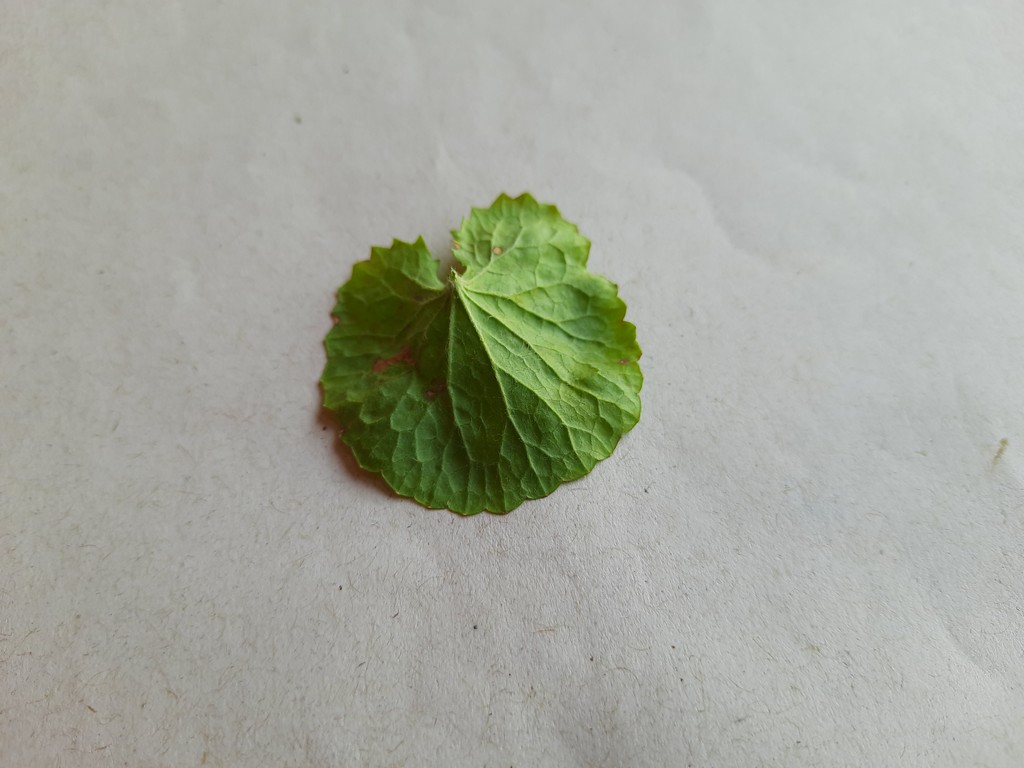
Label: Unhealthy